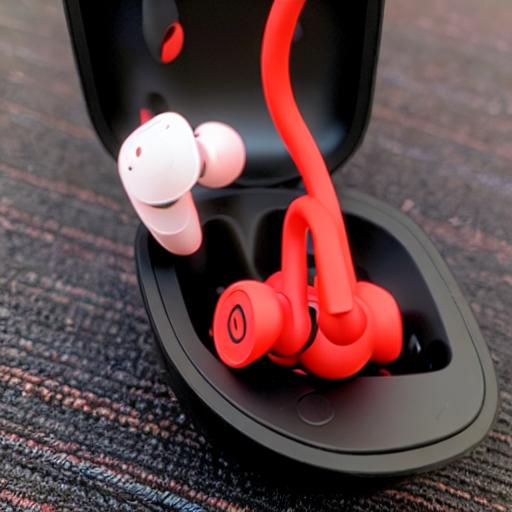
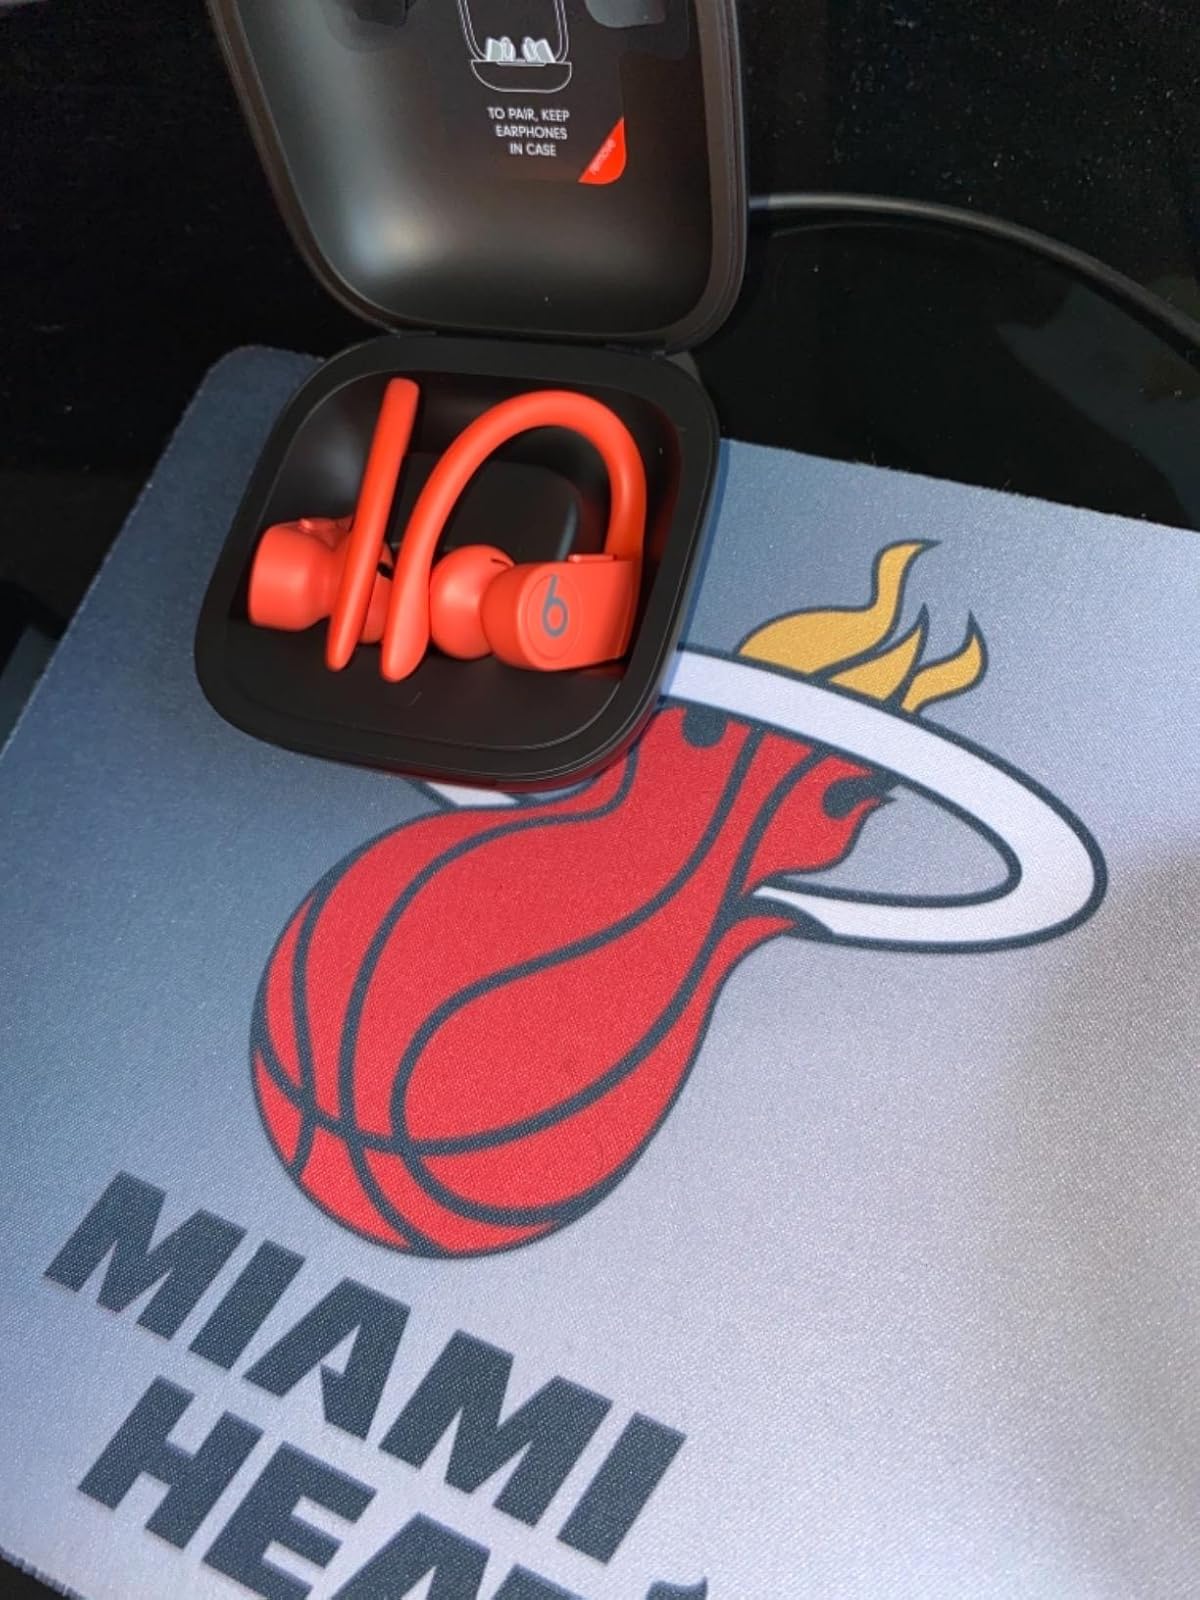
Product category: earbuds
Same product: no